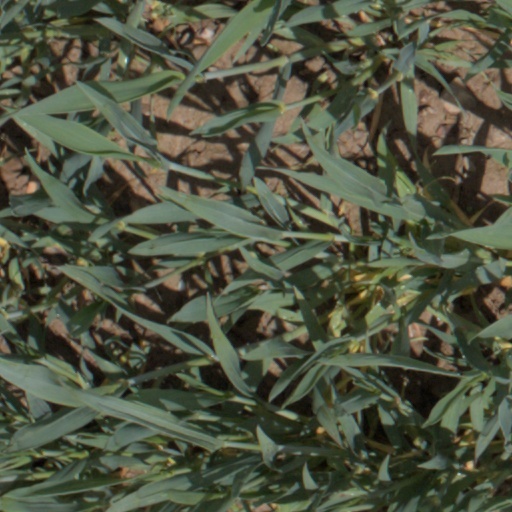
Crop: wheat